Waterloo East railway station

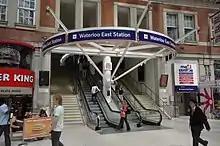
Entrance to Waterloo East from Waterloo station prior to the completion of the retail balcony in 2012.

The station is on the South Eastern Main Line down the line from Charing Cross, on the other side of the River Thames across from Hungerford Bridge. Although Waterloo East is a through-station, it is classed for ticketing purposes as a central London terminus.